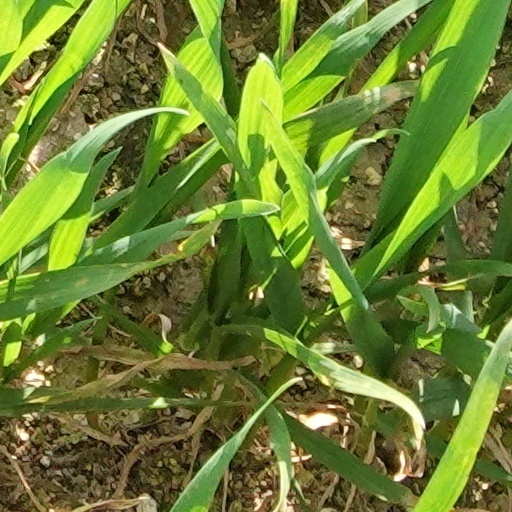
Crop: wheat